Pavel Kuka

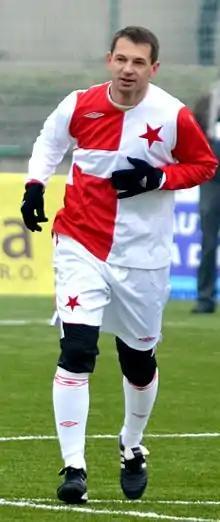
Kuka in 2013

Pavel Kuka (born 19 July 1968) is a Czech former professional footballer who played as a forward. He represented his national team on 87 occasions, scoring 29 goals. At club level Kuka started in 1987 with Rudá Hvězda Cheb in the Czechoslovak First League before transferring to Slavia Prague two years later. During the 1993–94 season he moved to Germany, where he played in the Bundesliga for 1. FC Kaiserslautern, 1. FC Nürnberg and VfB Stuttgart. In 2000 he returned to Slavia, where he spent a further five years before retiring from top-level football in 2005.